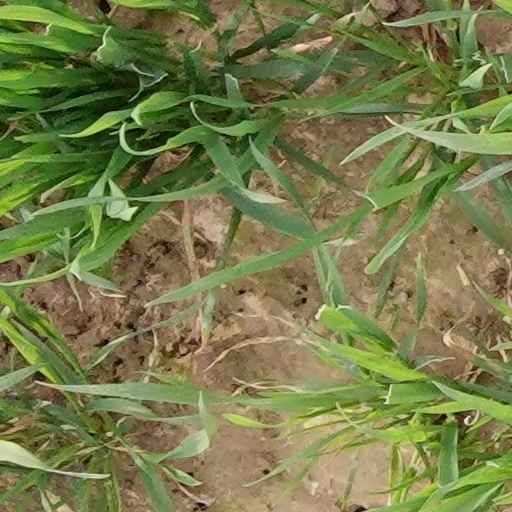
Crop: wheat